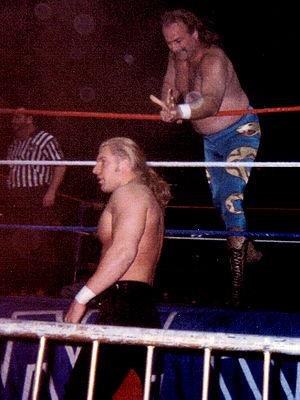
Aurelian Smith, Jr., est un catcheur américain. Il est connu pour son travail à la World Wrestling Federation sous le nom de Jake « The Snake » Roberts. Il est le fils du catcheur Aurelian « Grizzly » Smith.